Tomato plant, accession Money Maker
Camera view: bottom (45 deg); turntable rotation: 30 degrees
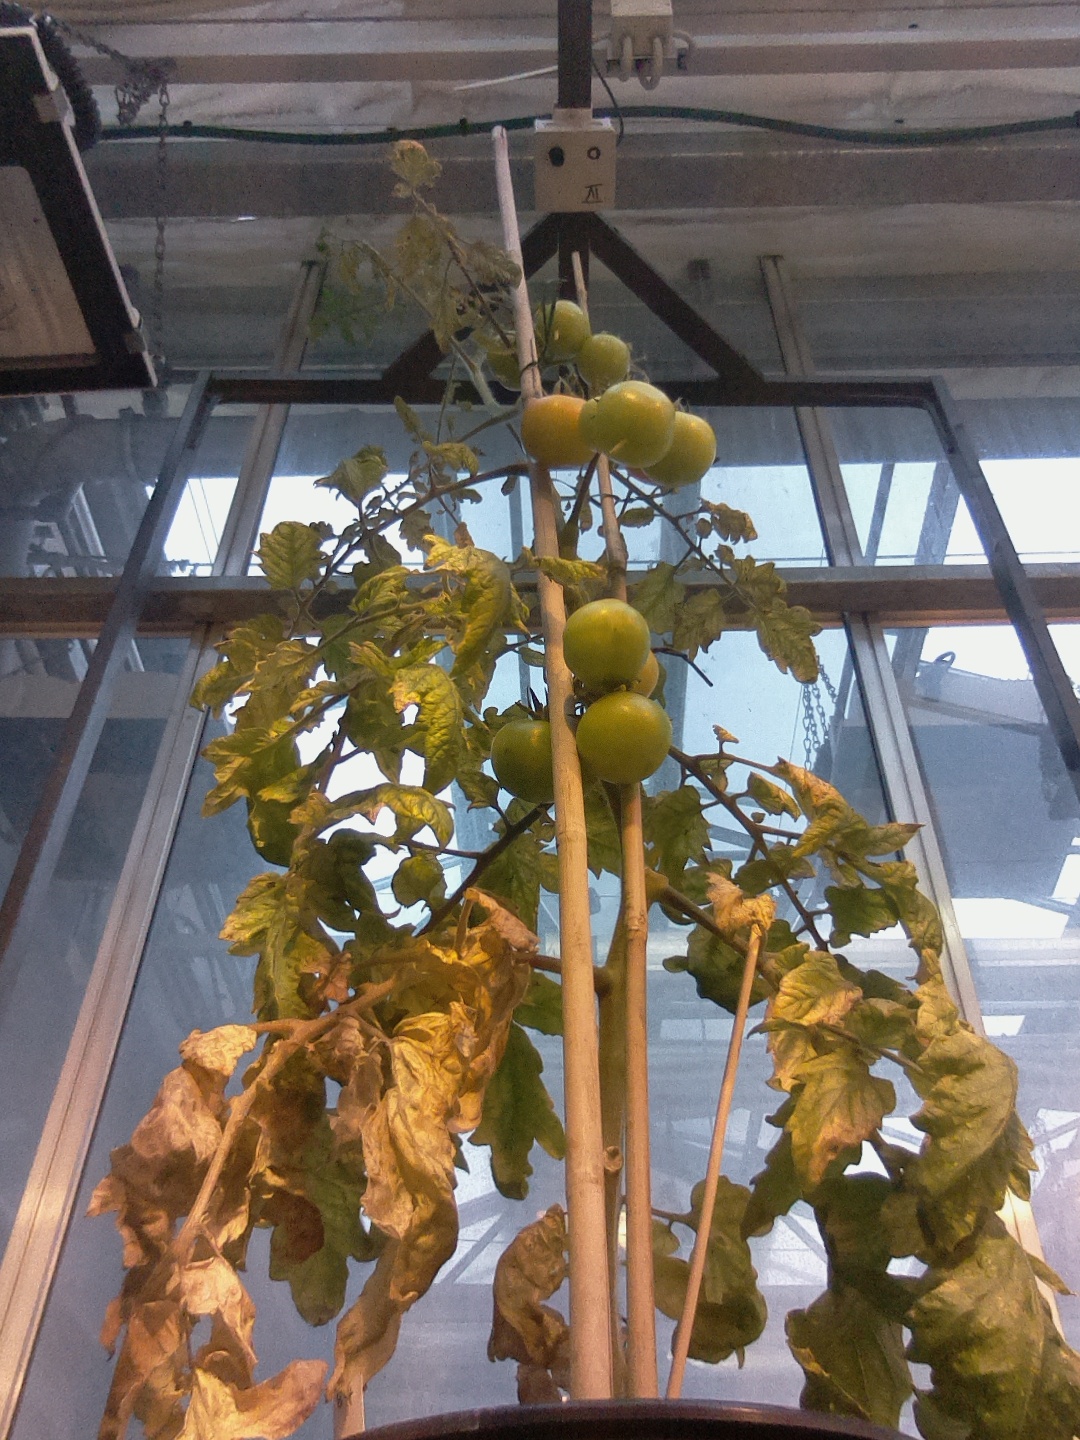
BBCH growth stage 80: fruits start showing typical ripe color (orange -> red)